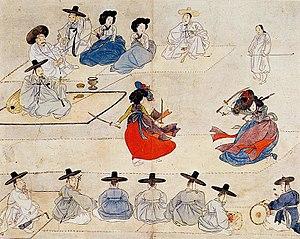
Shin Yun-bok, né vers 1758, mort après 1813 est un peintre coréen connu sous le pseudonyme de Hyewon. Son prénom de courtoisie était Ipbu.